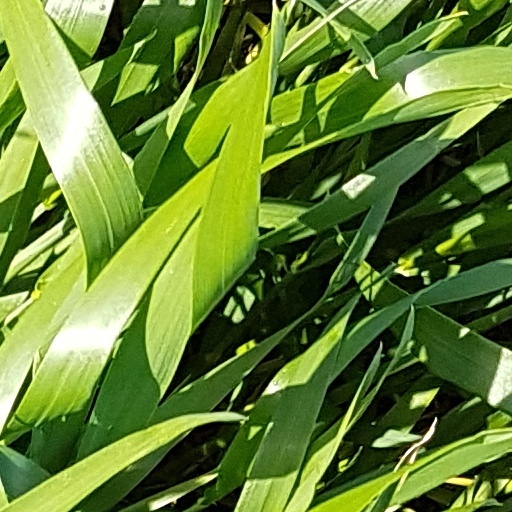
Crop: wheat